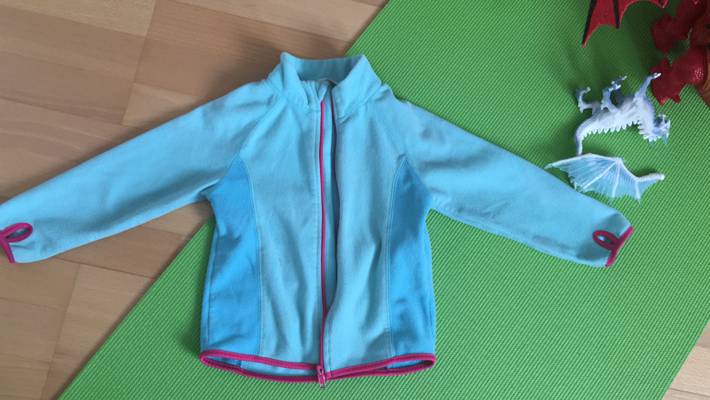
Waste category: clothes